Seventh-day Adventist theology

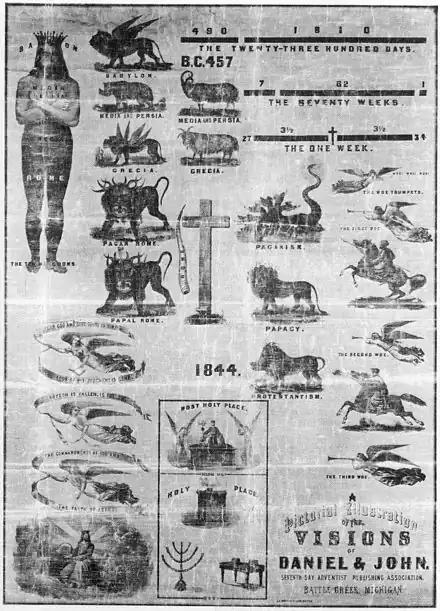
Seventh-day Adventist prophetic time chart from 1863, about the prophecies of Daniel and Revelation

Seventh-day Adventists believe in an imminent, universally visible Second Coming of Christ, which will be preceded by a "time of trouble". The teaching that Christ will be universally visible is based on which states that "every eye will see him." The second coming will coincide with the resurrection and translation of the righteous, as described in . Adventists believe that the unrighteous, or wicked, will be raised after the millennium.